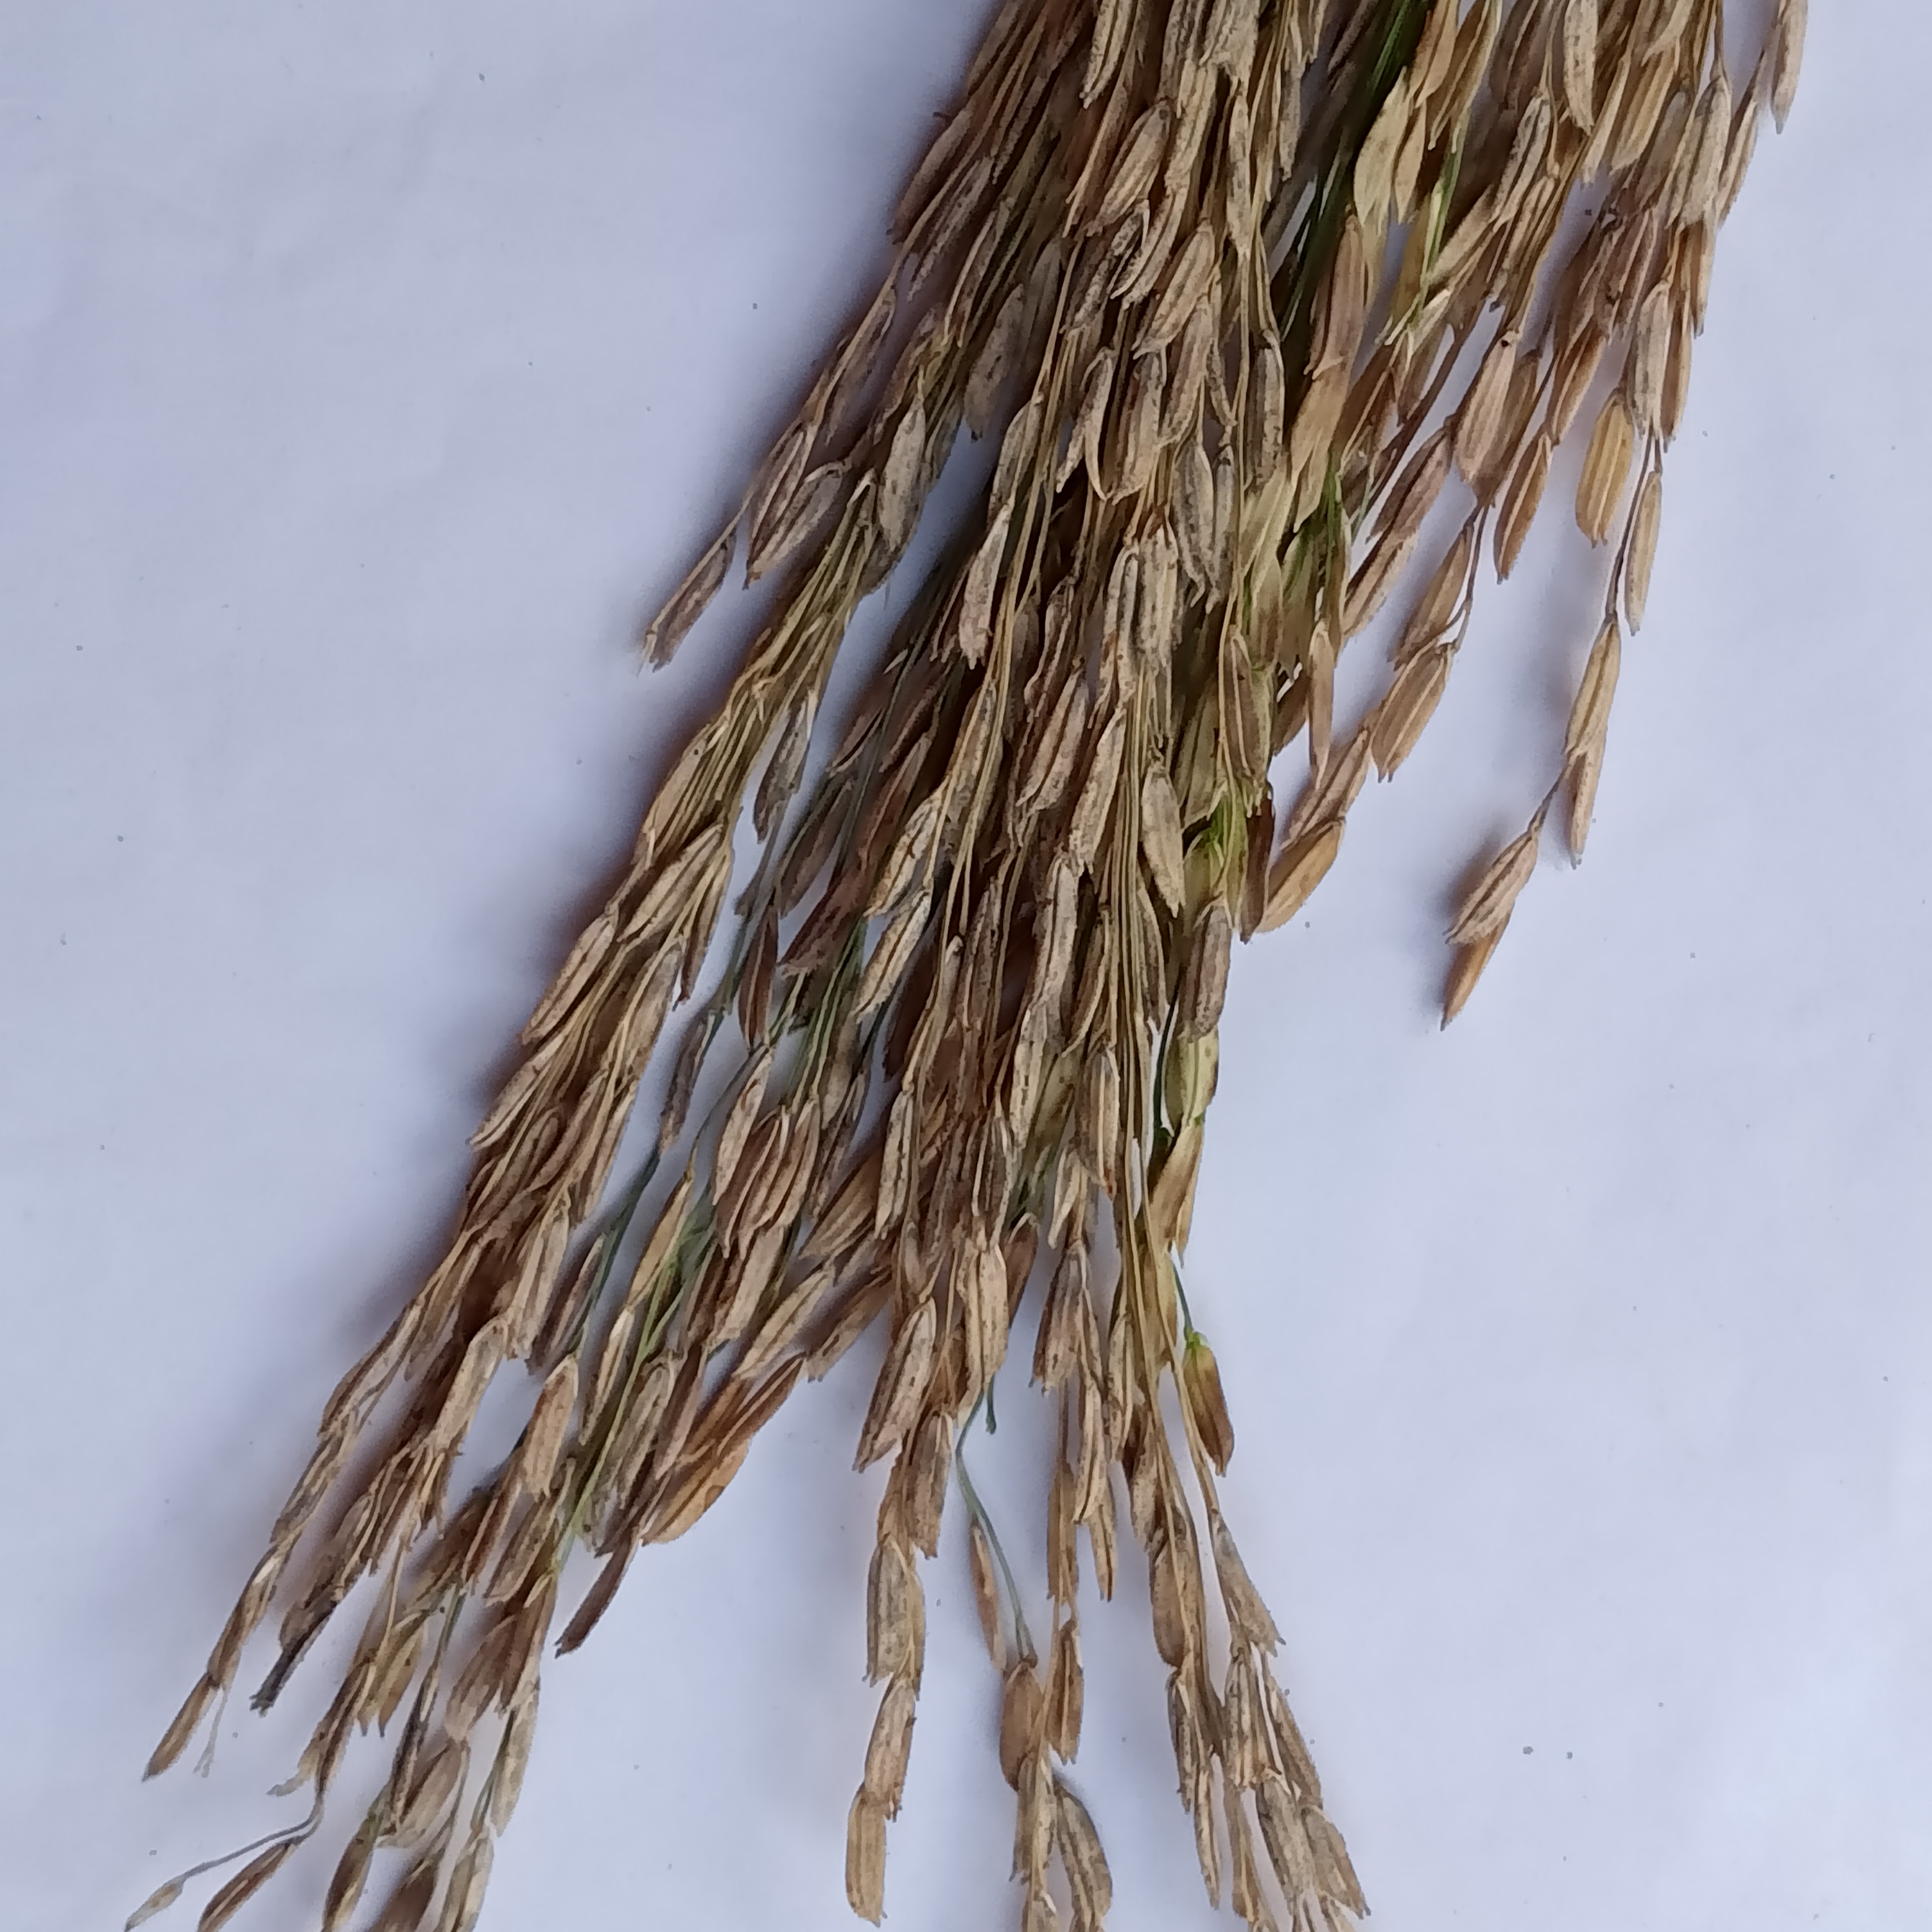
Nhãn: Bệnh Đạo ôn lá và cổ bông (Rice leaf and neck blast)